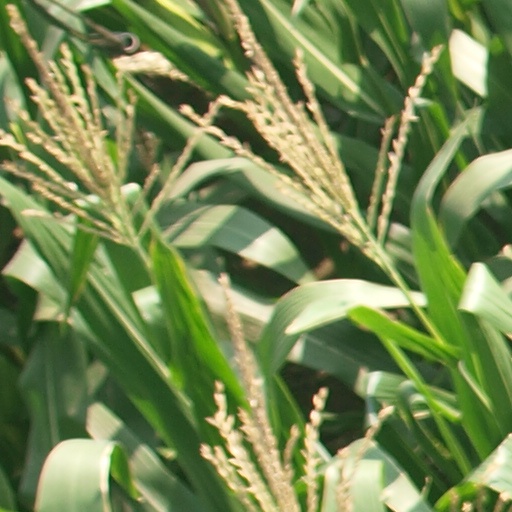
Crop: maize; corn